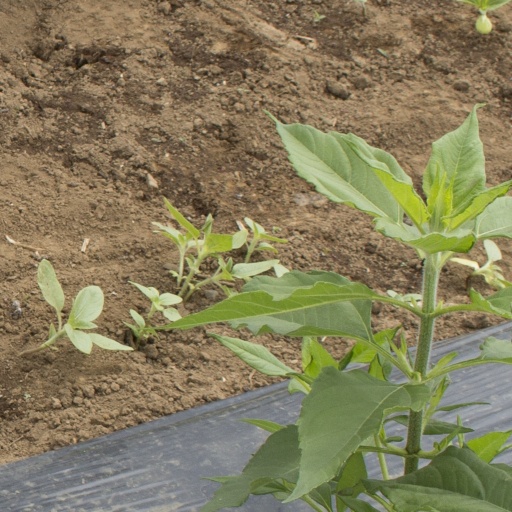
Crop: Jerusalem artichoke